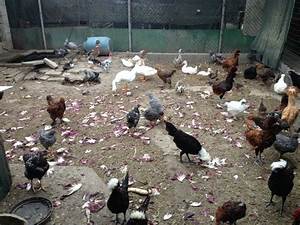
Label: gallina